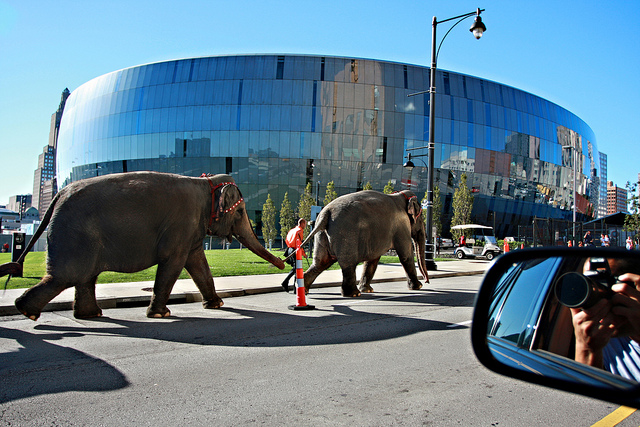
A train of elephants  with trunks holding tails walk on the side of the road.